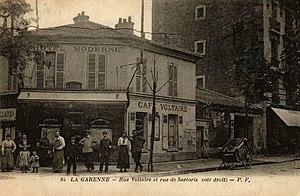
La Garenne-Colombes.Rue Voltaire.Rue de Sartoris.Hôtel Moderne
La rue Voltaire est une voie de communication située à La Garenne-Colombes.